Sanchi Stupa

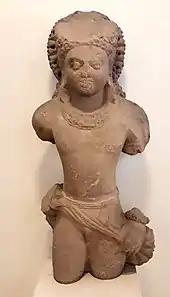
Vajrapani statue of pillar 35, 5th c. CE. Sanchi Archaeological Museum.

As was usual with pillars of the Gupta age, the square base projected above the ground level, the projection in this case being 1 ft. 2 in., and was enclosed by a small square platform. The lion capital of this pillar is a feeble imitation of the one which surmounted the pillar of Asoka, with the addition of a wheel at the summit and with certain other variations of detail. For example, the cable necking above the bell-capital, is composed of a series of strands bound together with a riband. Also, the reliefs on the circular abacus, consist of birds and lotuses of unequal sizes disposed in irregular fashion, not with the symmetrical precision of earlier Indian art. Finally, these lions, like those on the pillars of the Southern Gateway, are provided with five claws on each foot, and their modelling exhibits little regard for truth and little artistry.